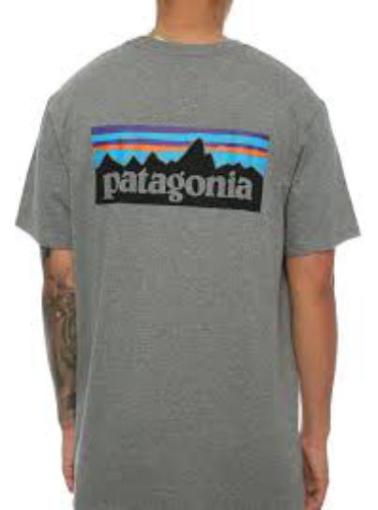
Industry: Clothes